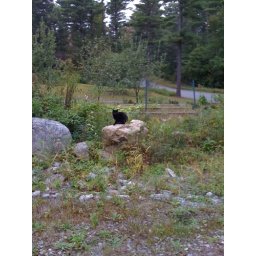
This is our neighbor's cat sitting in a favorite morning spot.